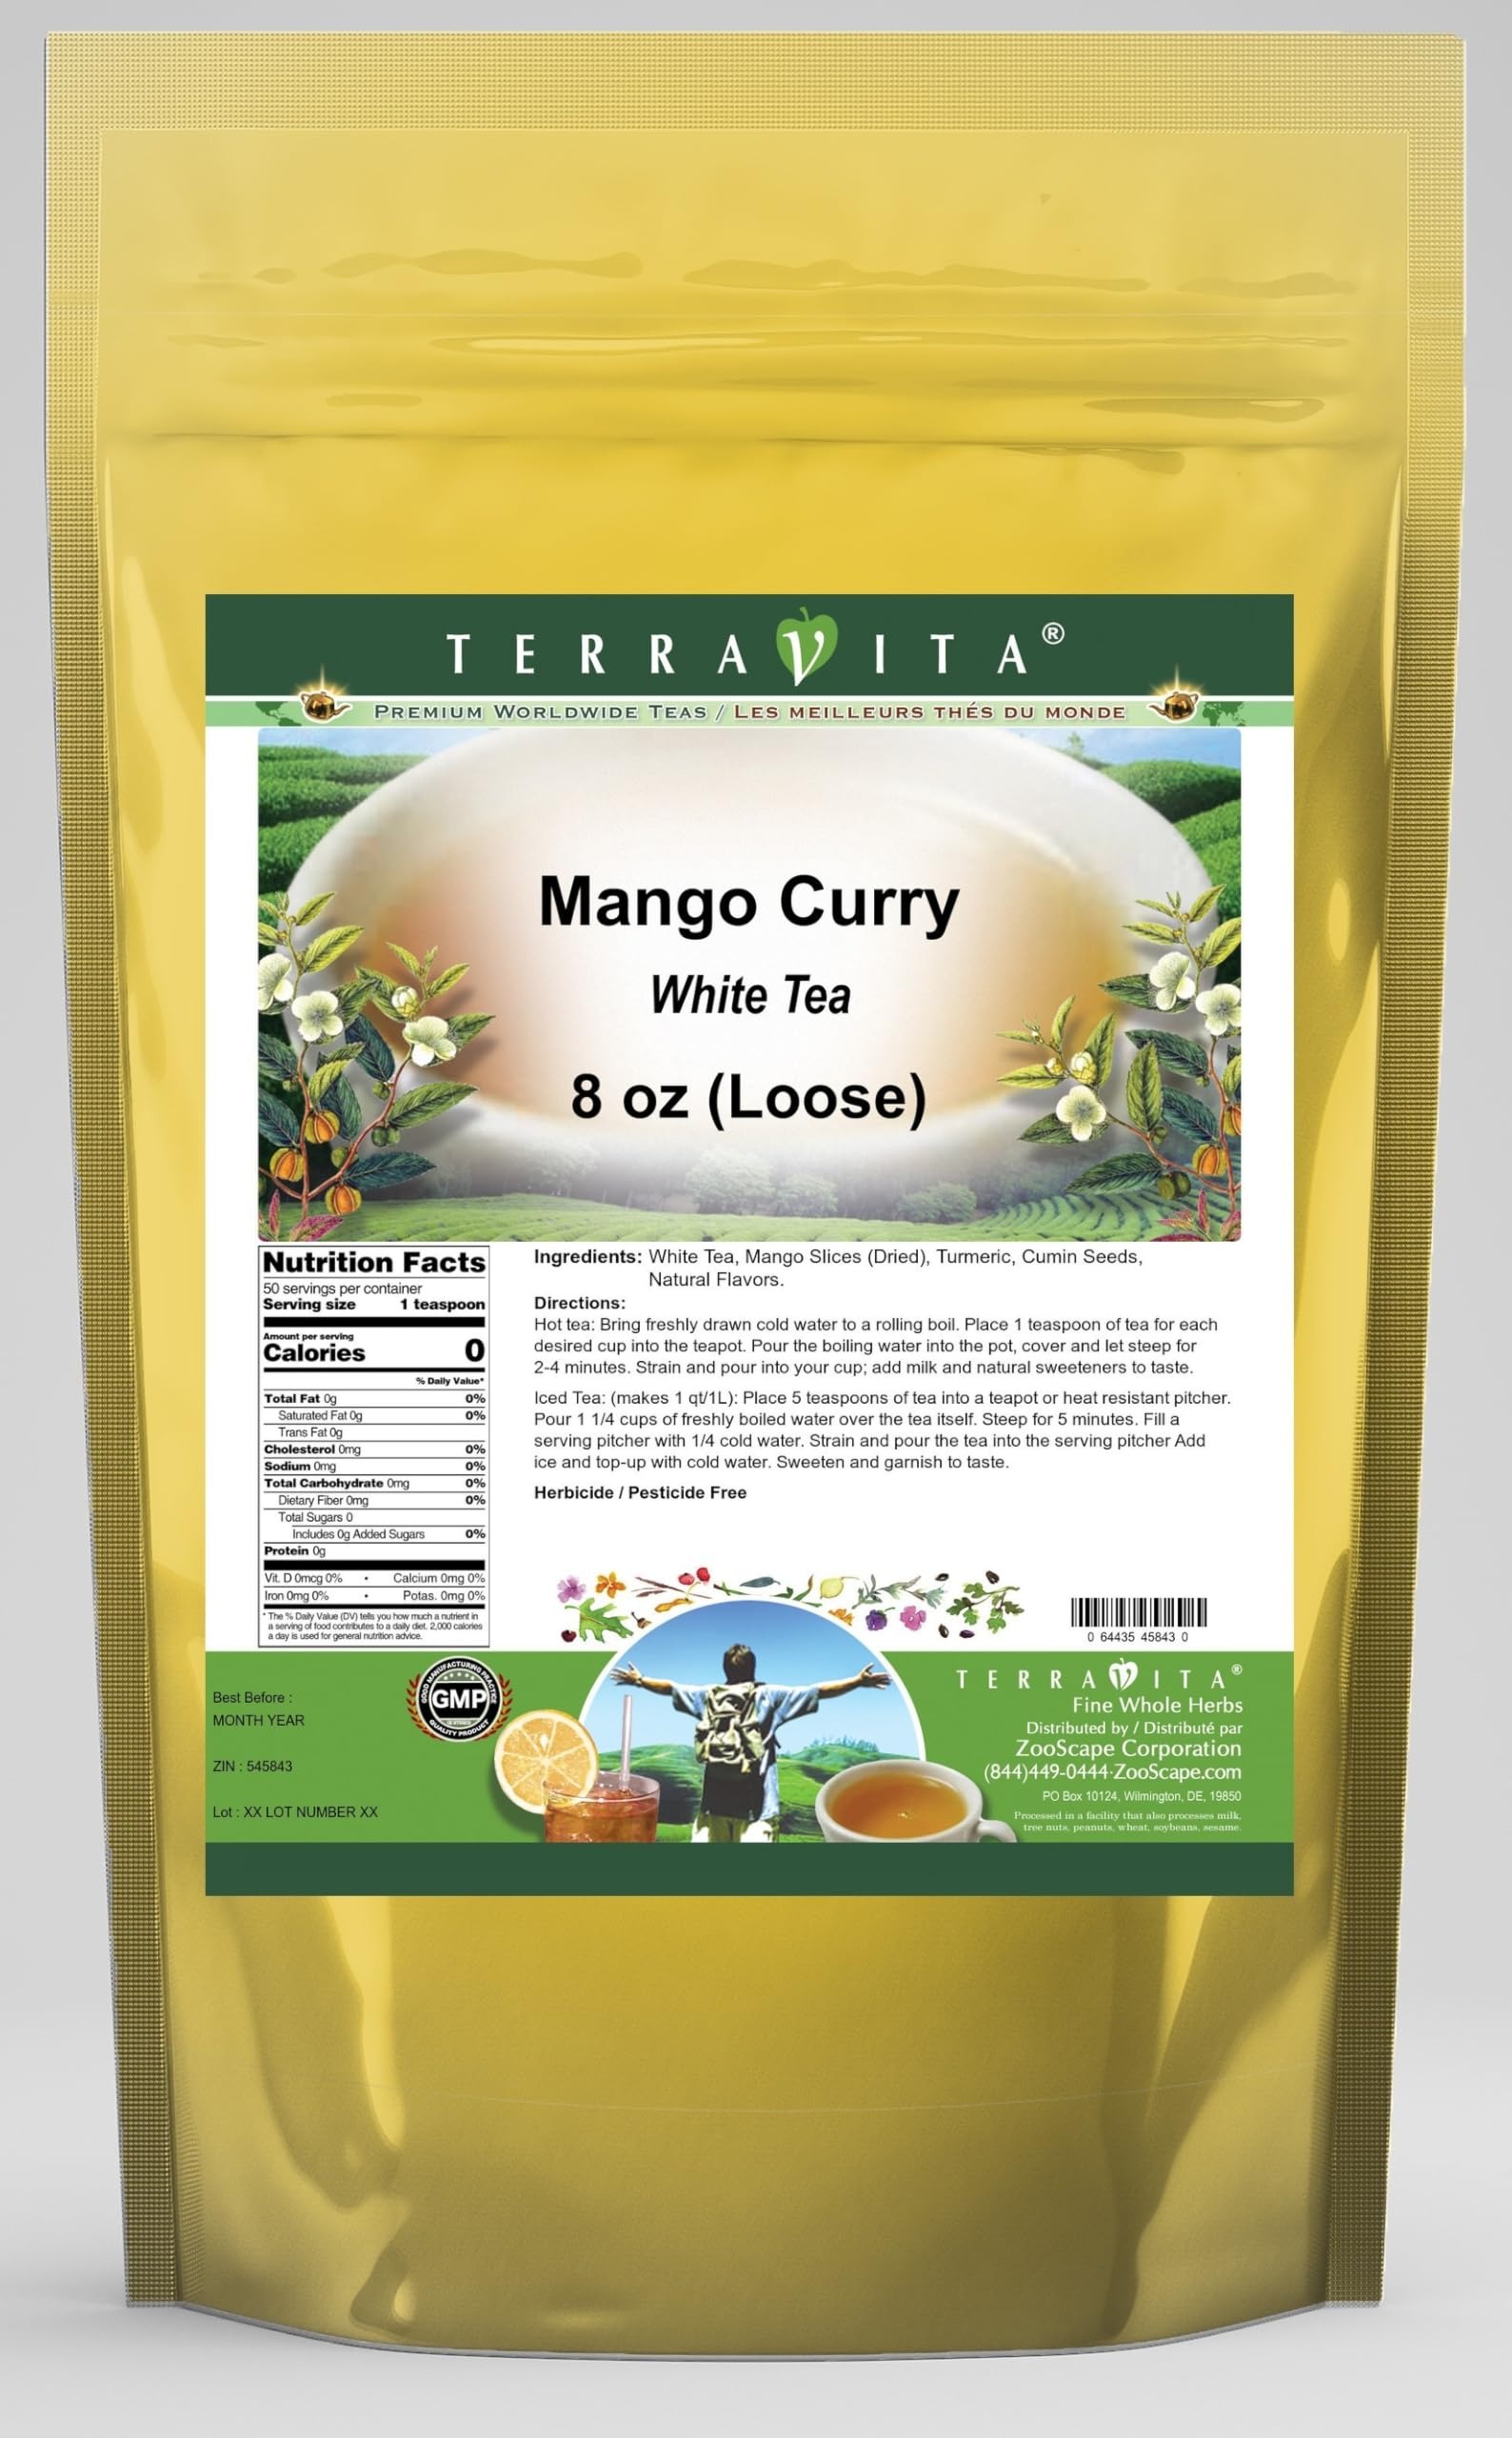
Item Name: Mango Curry White Tea (Loose) (8 oz, ZIN: 545843)
Bullet Point 1: Our Mango Curry White Tea is a mouth-watering flavored White tea with Mango Slices, Turmeric and Cumin Seeds that you can enjoy all year round! The aroma and Mango Curry flavor is a delight! - Ingredients: White tea, Mango Slices, Turmeric, Cumin Seeds and Natural Mango Curry Flavor.
Bullet Point 2: No fillers.
Bullet Point 3: Manufacturer: TerraVita
Bullet Point 4: Size: 8 oz
Bullet Point 5: Loose Leaf White Tea - Packed in a convenient upright pouch!
Product Description: Our Mango Curry White Tea is a mouth-watering flavored White tea with Mango Slices, Turmeric and Cumin Seeds that you can enjoy all year round! The aroma and Mango Curry flavor is a delight! - Ingredients: White tea, Mango Slices, Turmeric, Cumin Seeds and Natural Mango Curry Flavor. - Hot tea brewing method: Bring freshly drawn cold water to a rolling boil. Place 1 teaspoon of tea for each desired cup into the teapot. Pour the boiling water into the pot, cover and let steep for 2-4 minutes. Strain and pour into your cup; add milk and natural sweeteners to taste. - Iced tea brewing method: (to make 1 liter/quart): Place 5 teaspoons of tea into a teapot or heat resistant pitcher. Pour 1 1/4 cups of freshly boiled water over the tea itself. Steep for 5 minutes. Fill a serving pitcher with 1/4 cold water. Strain and pour the tea into the serving pitcher Add ice and top-up with cold water. Sweeten and garnish to taste. - TerraVita is an exclusive line of premium-quality, natural source products that use only the finest, purest and most potent ingredients found around the world. TerraVita is hallmarked by the highest possible standards of purity, potency, stability and freshness. All of our products are prepared with the highest elements of quality control, from raw materials through the entire manufacturing process, up to and including the moment that the bottles or bags are sealed for freshness and shipped out to you. Our highest possible standards are certified by independent laboratories and backed by our personal guarantee. - TerraVita exists to meet and ensure your family's health and wellness without the harmful effects of chemicals and health products. We strive to make all of our products affordable and reliable and are constantly searching the market to maintain ou
Value: 8.0
Unit: Ounce

Price: 50.76